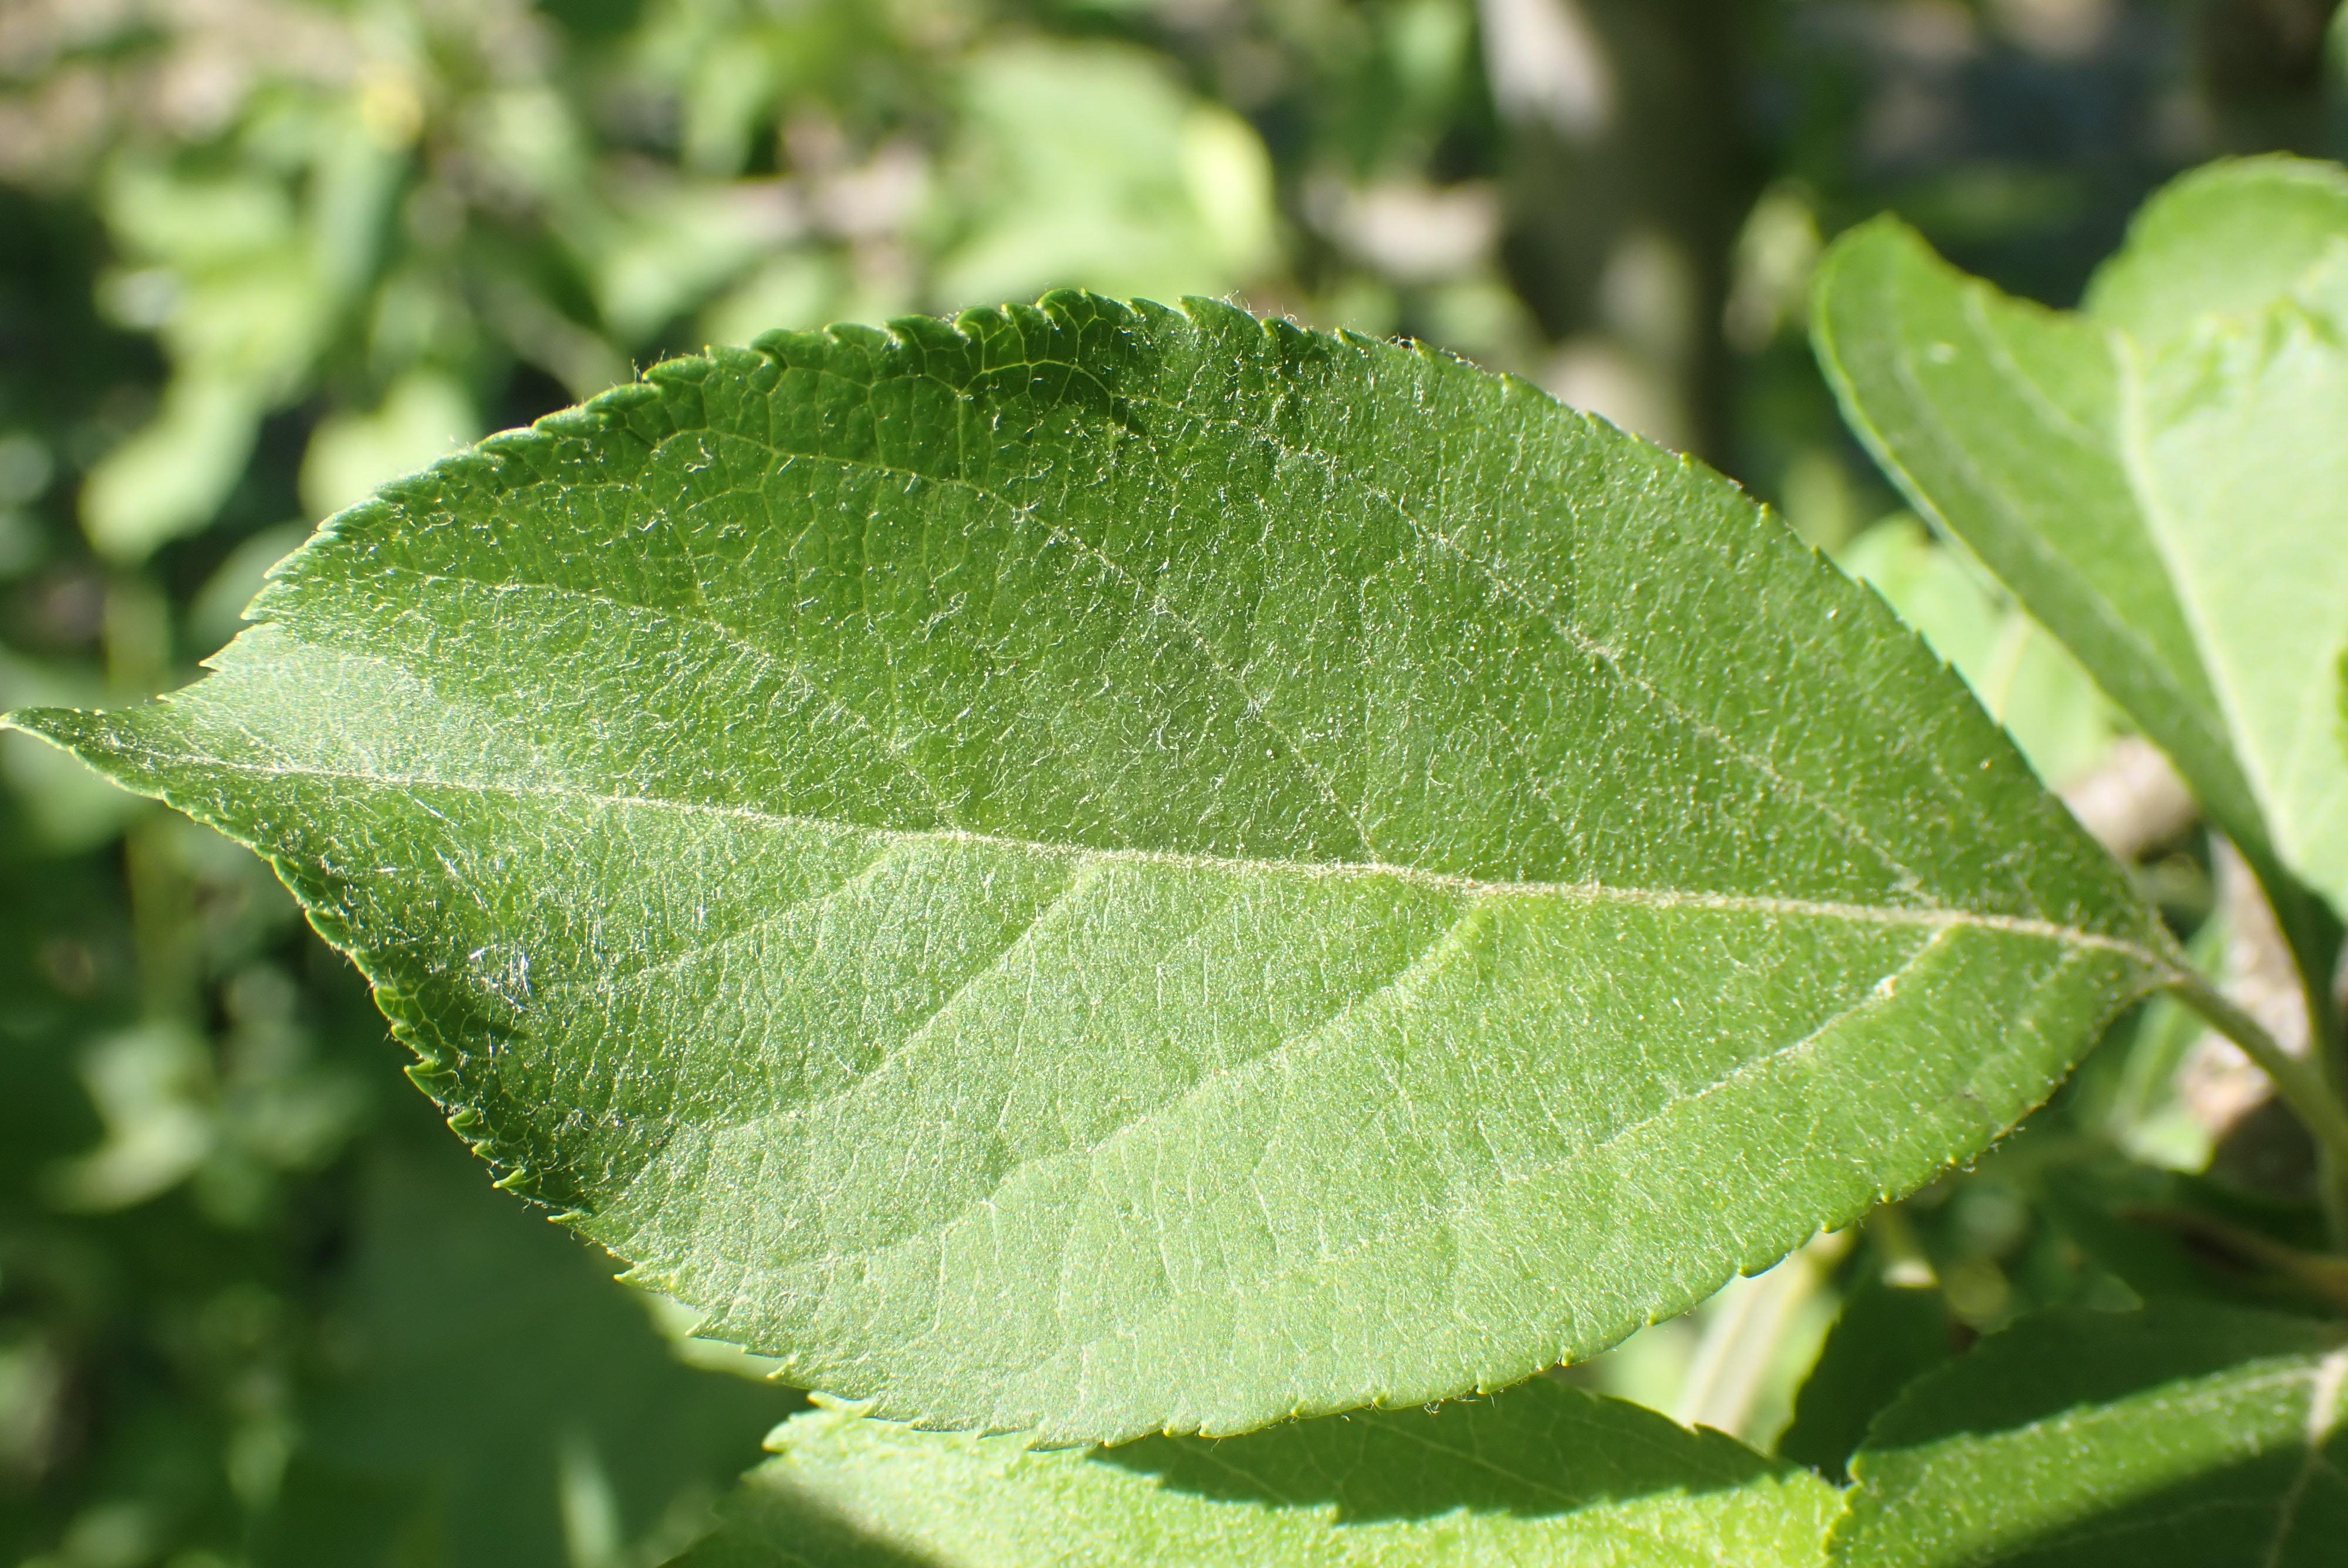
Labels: healthy